Electronic authentication

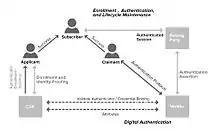
Digital enrollment and authentication reference process by the American National Institute of Standards and Technology (NIST)

The American National Institute of Standards and Technology (NIST) has developed a generic electronic authentication model that provides a basic framework on how the authentication process is accomplished regardless of jurisdiction or geographic region. According to this model, the enrollment process begins with an individual applying to a Credential Service Provider (CSP). The CSP will need to prove the applicant's identity before proceeding with the transaction. Once the applicant's identity has been confirmed by the CSP, he or she receives the status of "subscriber", is given an authenticator, such as a token and a credential, which may be in the form of a username.